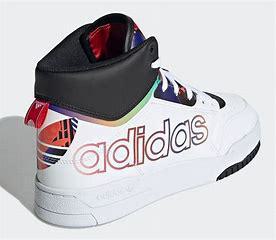
Brand: adidas
Model: Drop Step Skate